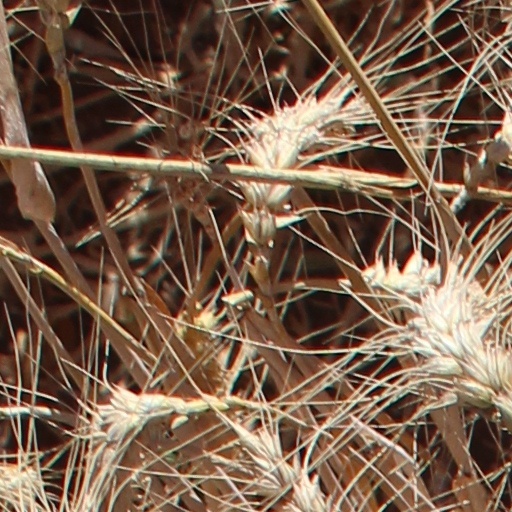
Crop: wheat